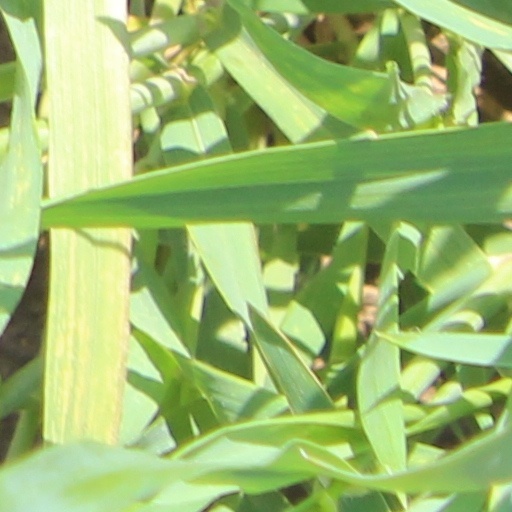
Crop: wheat